Joseph M. Frank House

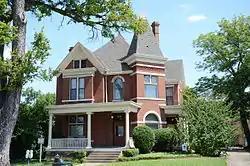

The Joseph M. Frank House is a historic house at 912 West Fourth Street in Little Rock, Arkansas. It is a two-story wood-frame structure, with a brick veneer exterior, and asymmetrical massing typical of the Queen Anne style. It has a variety of gabled projections, recesses, and porches, as well as a projecting angled corner turret. A single-story porch extending across part of the front is supported by Colonial Revival Ionic columns. The house was built in 1900 for a local businessman, and was for many years divided into apartments or professional offices.